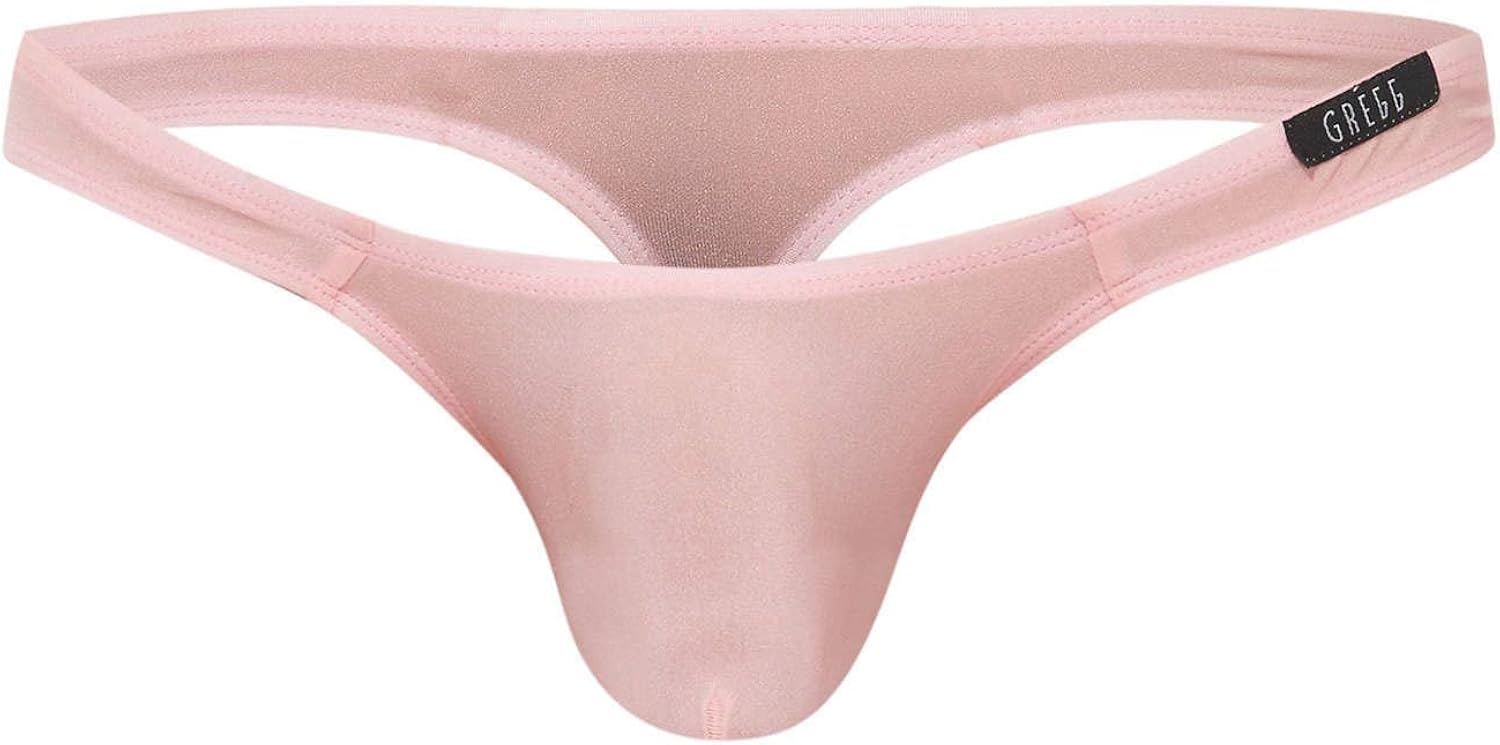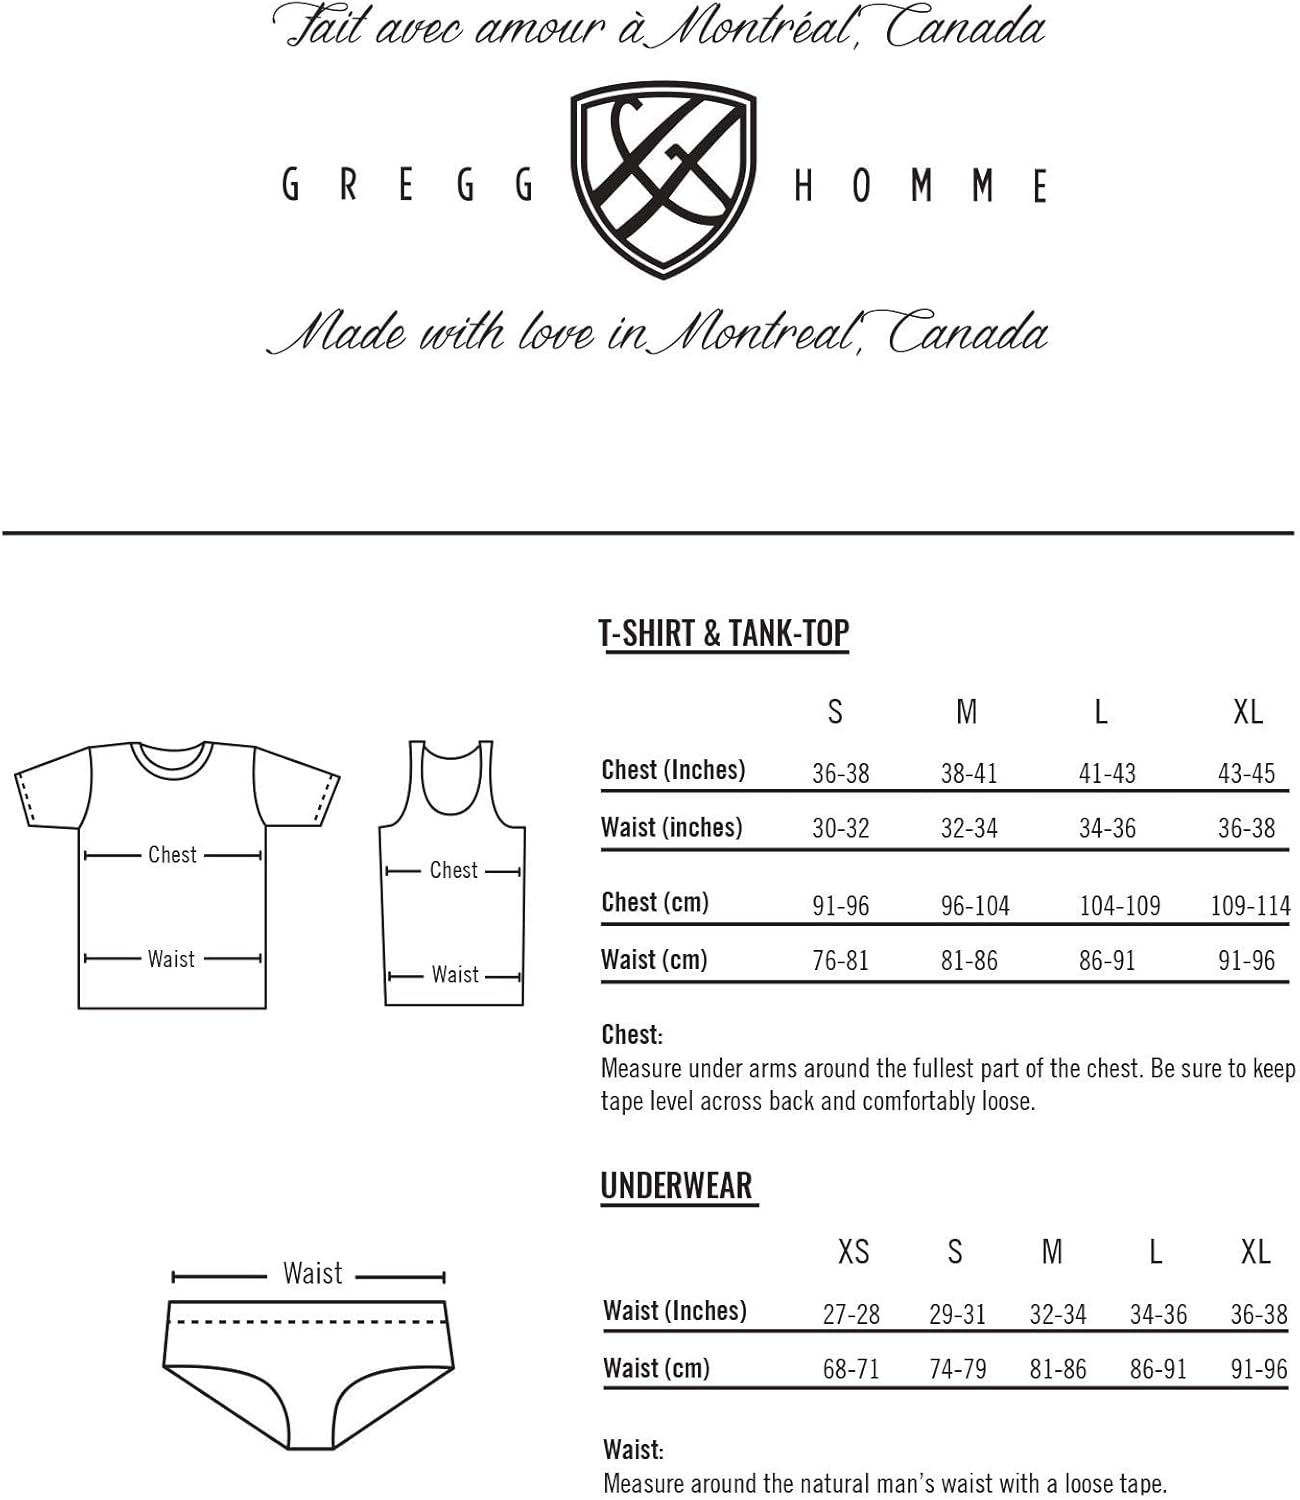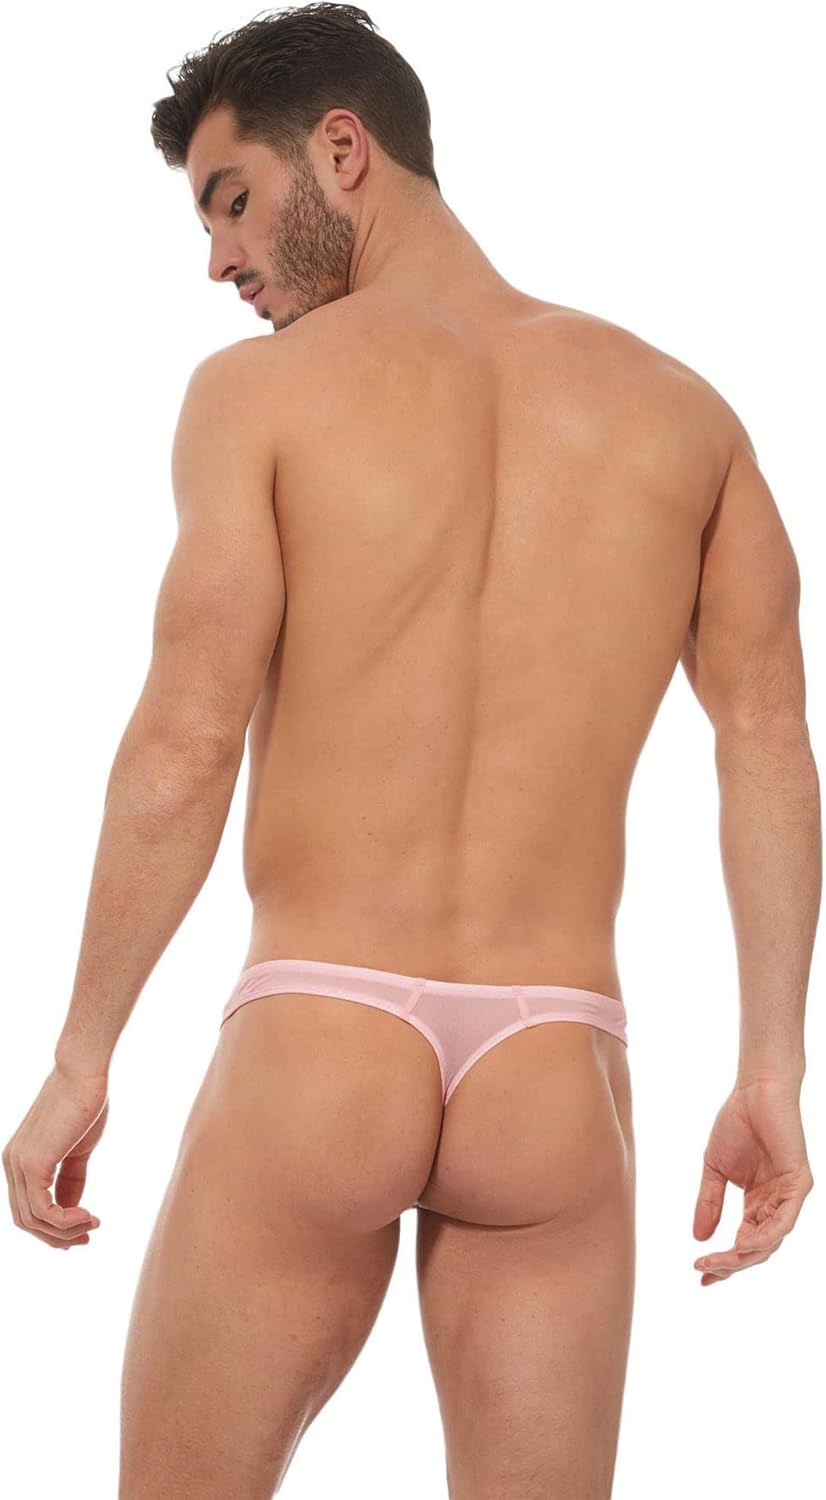
Gregg Homme Torrid Thong
Category: AMAZON FASHION
Contour pouch that adds lift Contour pouch that adds lift Get a barely there feeling plus a perfect fit Get a barely there feeling plus a perfect fit Sheer silky black fabric with a touch of shimmer Sheer silky black fabric with a touch of shimmer Sexy thin straps over hips that run to the thong back Sexy thin straps over hips that run to the thong back Extreme low rise fit Extreme low rise fit Gregg Homme logo on front left hip Gregg Homme logo on front left hip Fabric: 80% Polyamide, 20% Spandex Fabric: 80% Polyamide, 20% Spandex Made in Canada Made in Canada
Features: 100% Nylon | Machine Wash | 80% nylon, 20% Lycra spandex | Country of origin: Imported | Care Instructions: machine wash cold, non-chlorine bleach, hang to dry, cool iron if necessary